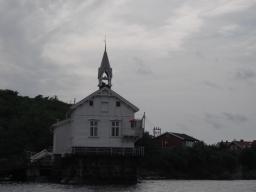
Label: Background_without_leaves